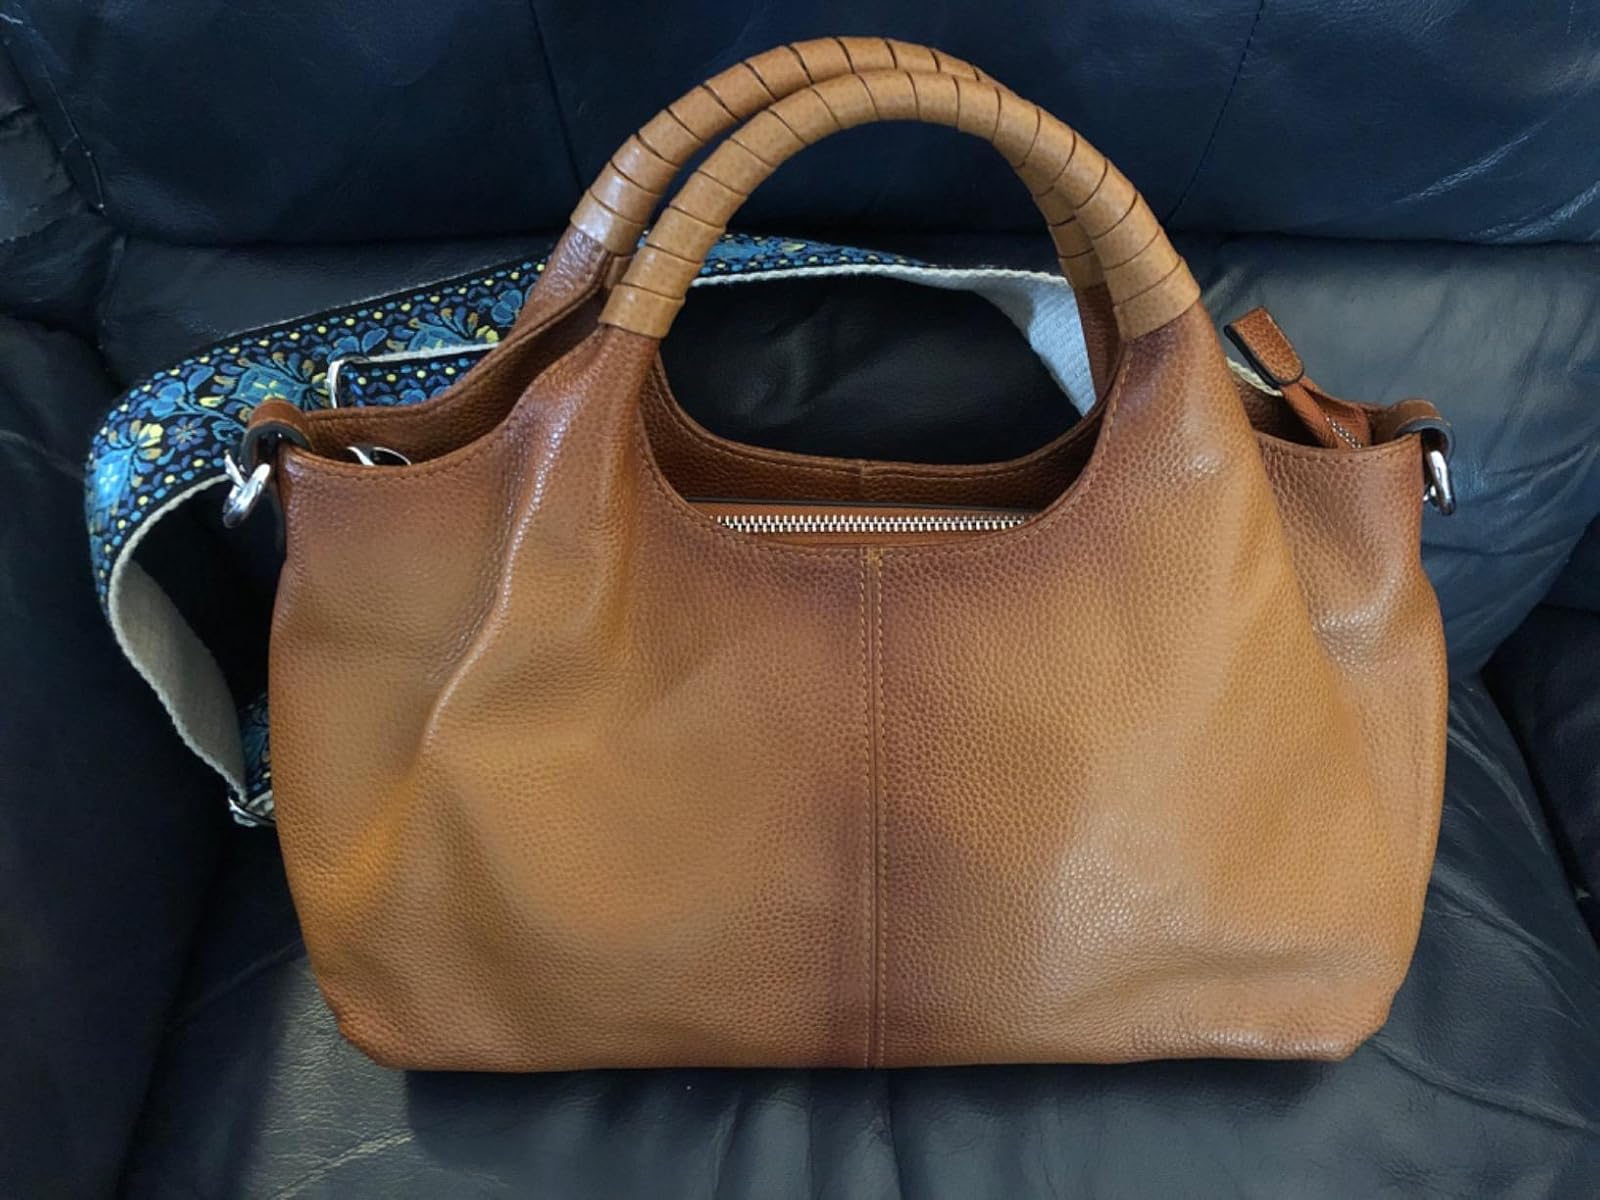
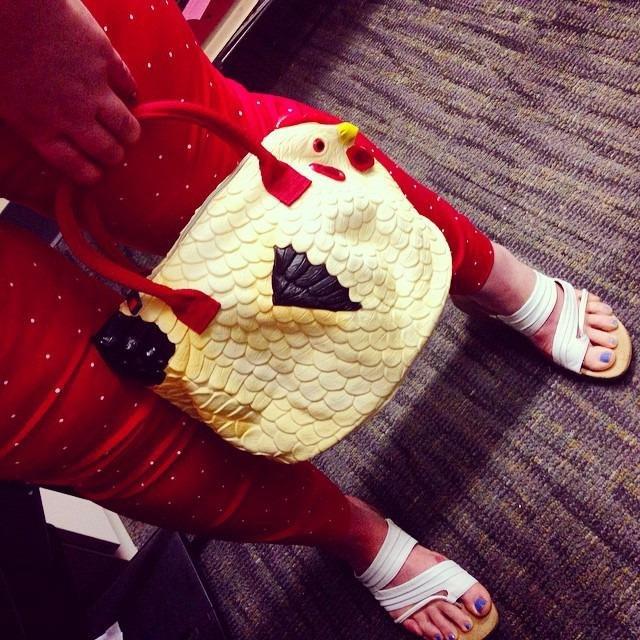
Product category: accessories_handbag
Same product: no